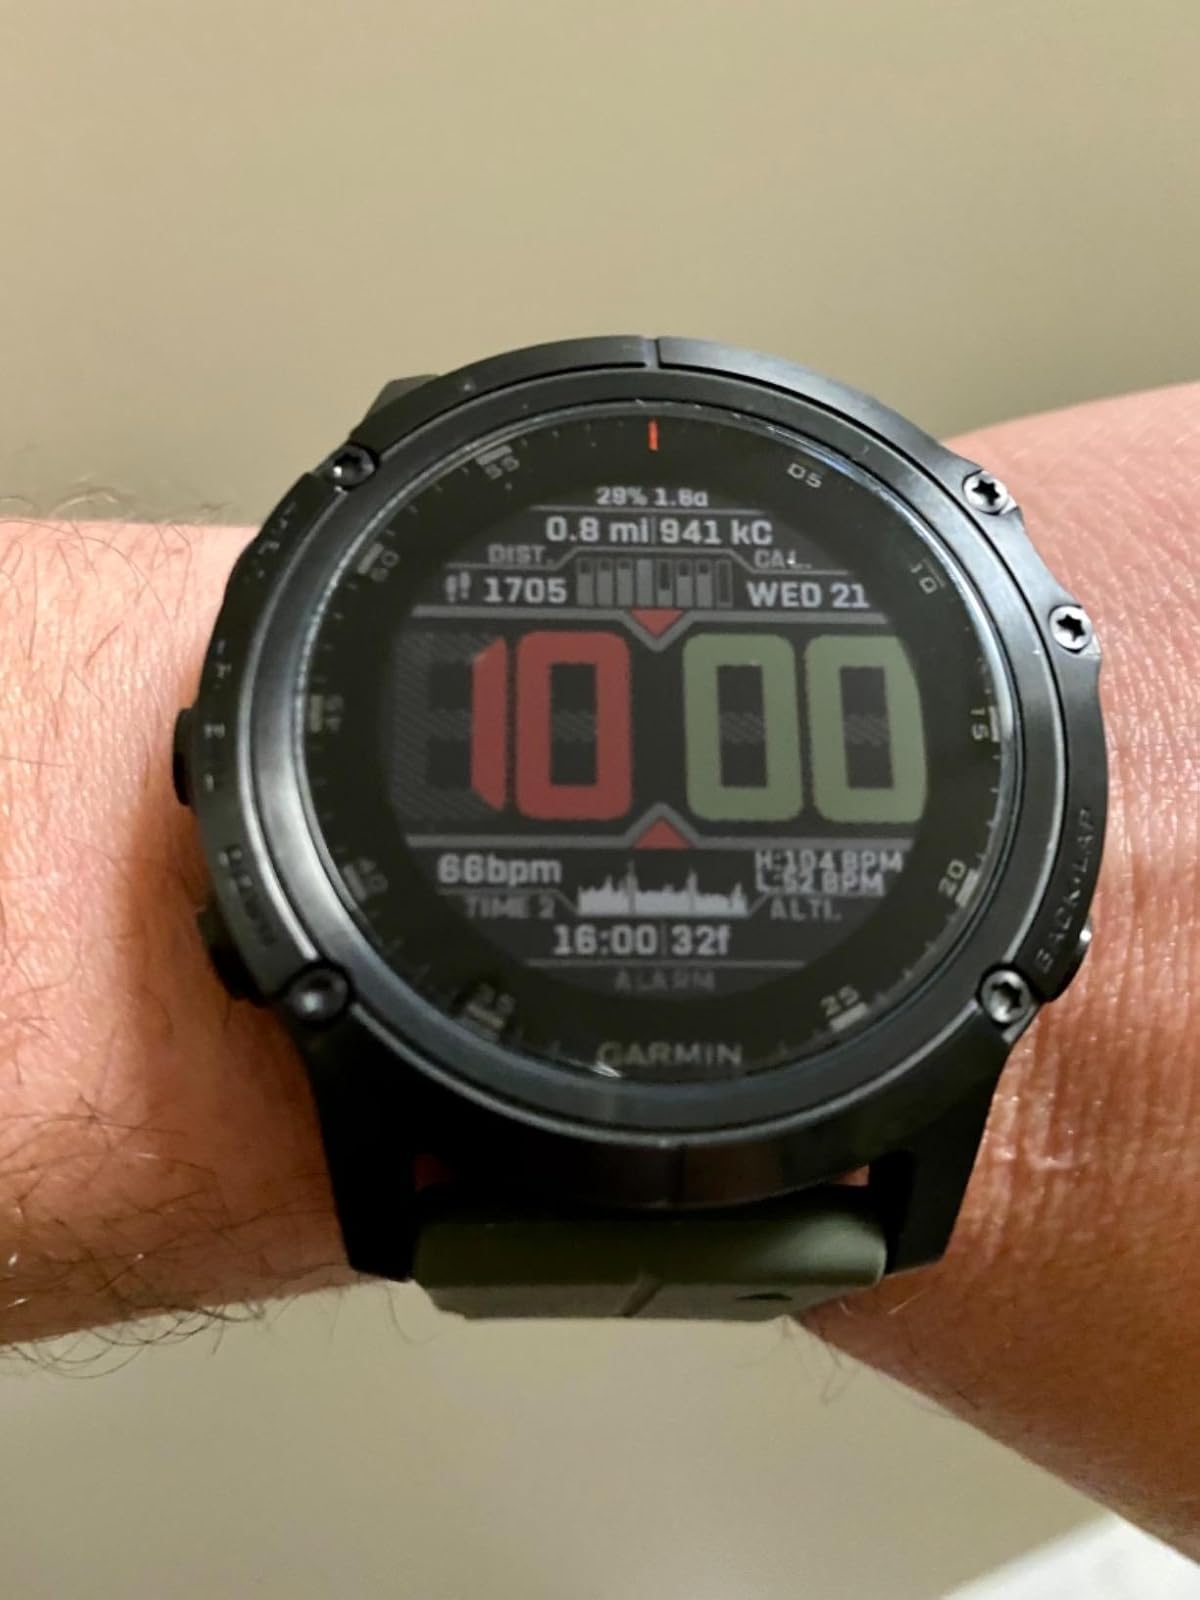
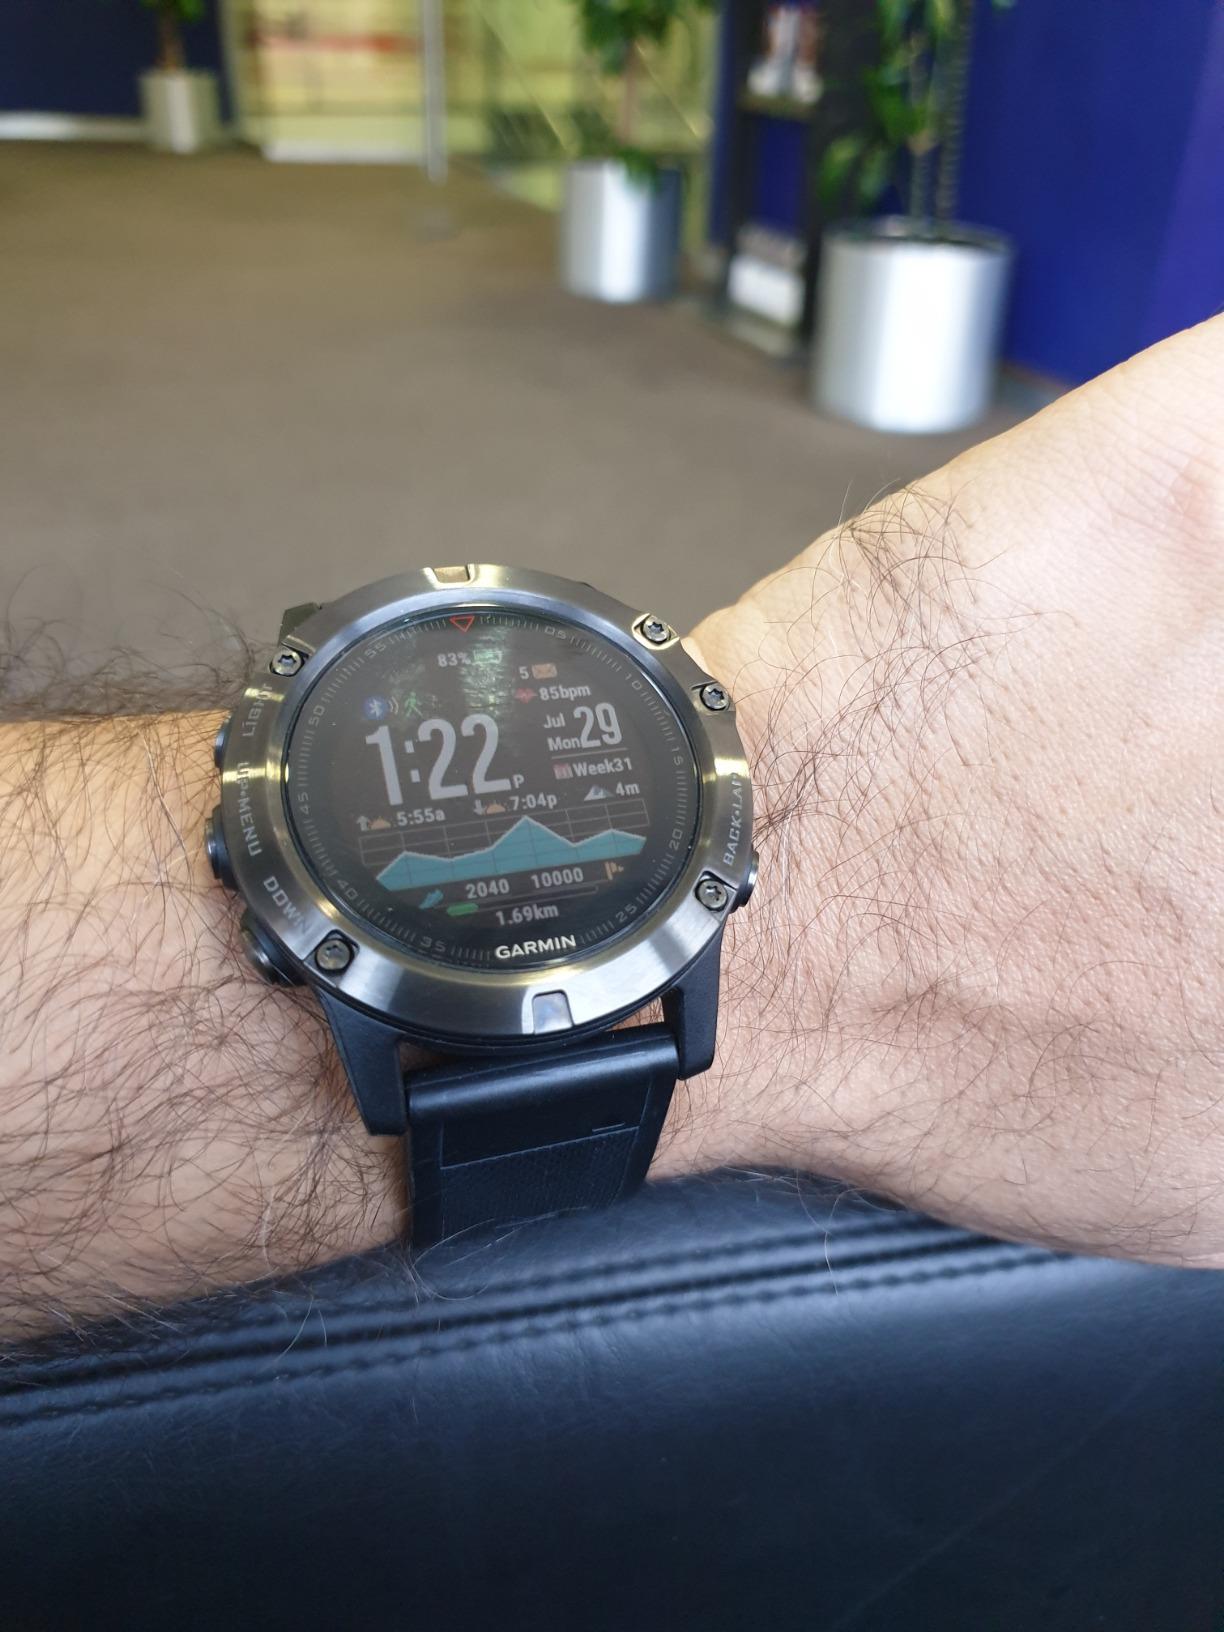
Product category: smartwatch
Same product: no